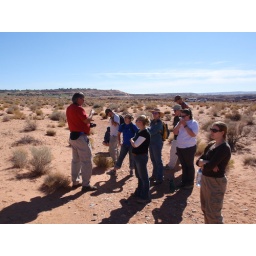
Ron Blakey reveals his red couch adventure in the Glen Canyon area